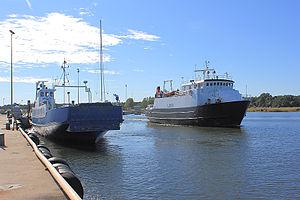
Kihnu est une île d'Estonie, dans le golfe de Riga.